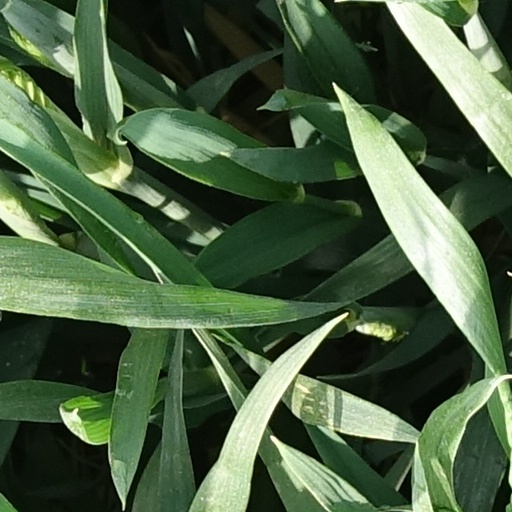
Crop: wheat